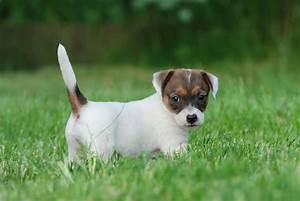
Label: cane